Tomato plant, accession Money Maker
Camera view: tilt-top (135 deg); turntable rotation: 150 degrees
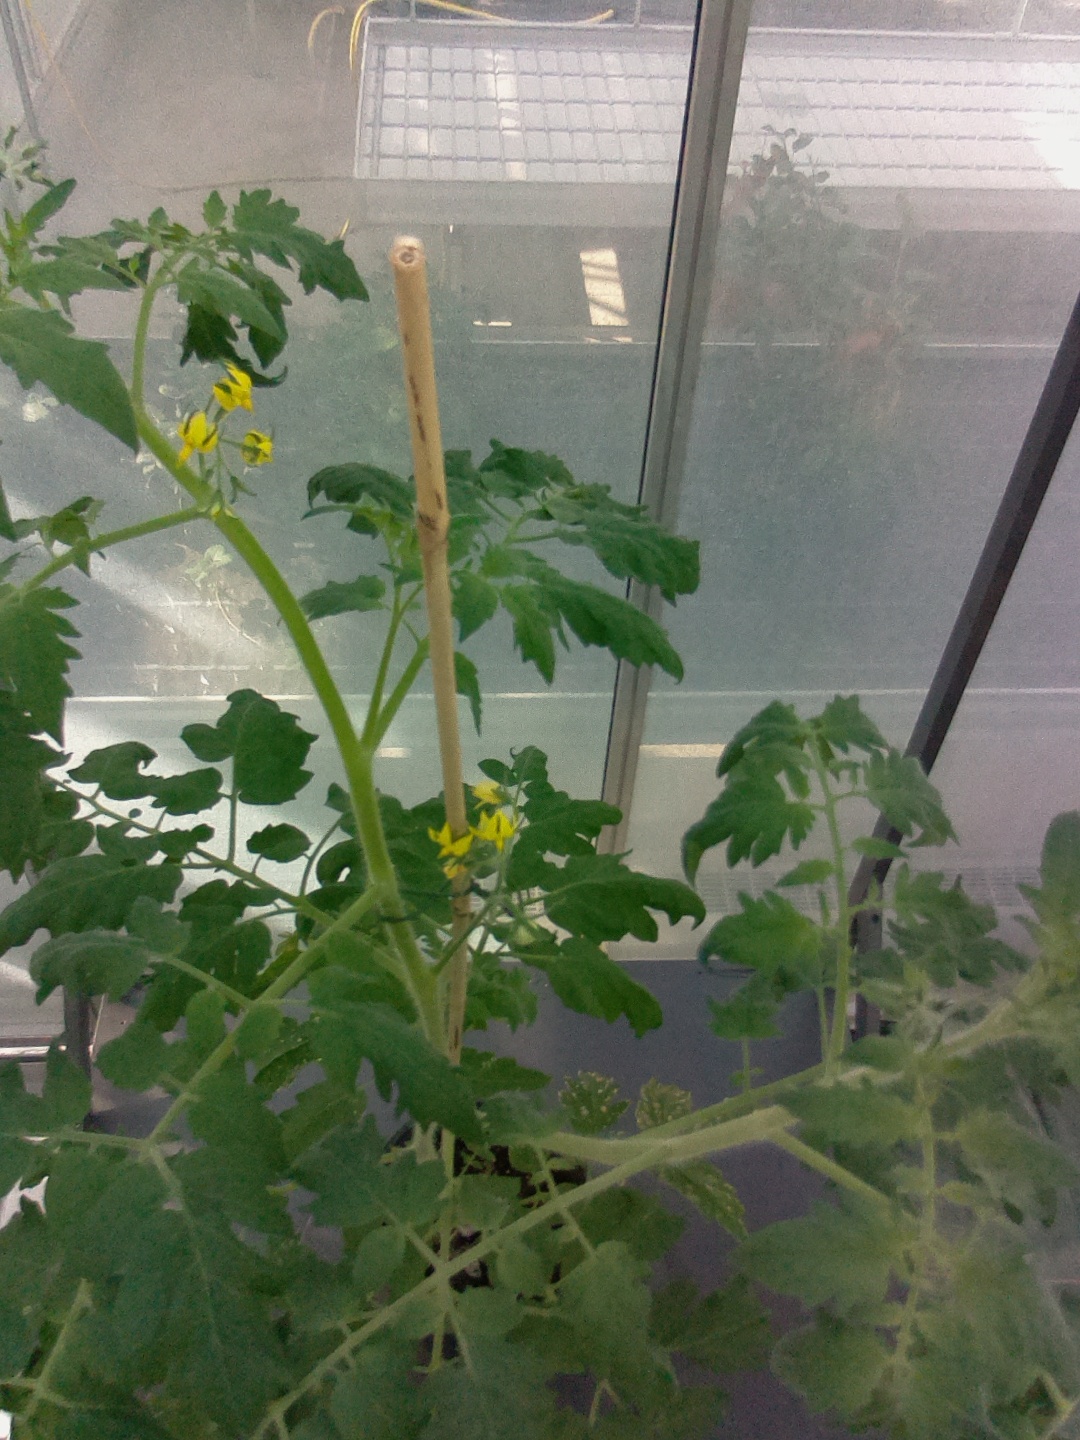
BBCH growth stage 70: Fruits at the main stem or branches visibles